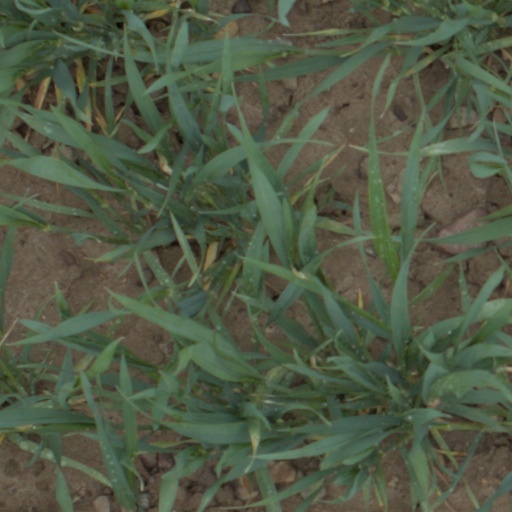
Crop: wheat